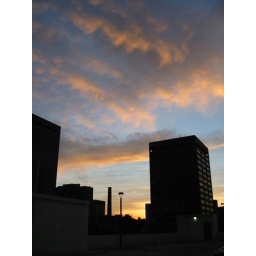
Denver sky from roof of parking garage by Denver greyhound station